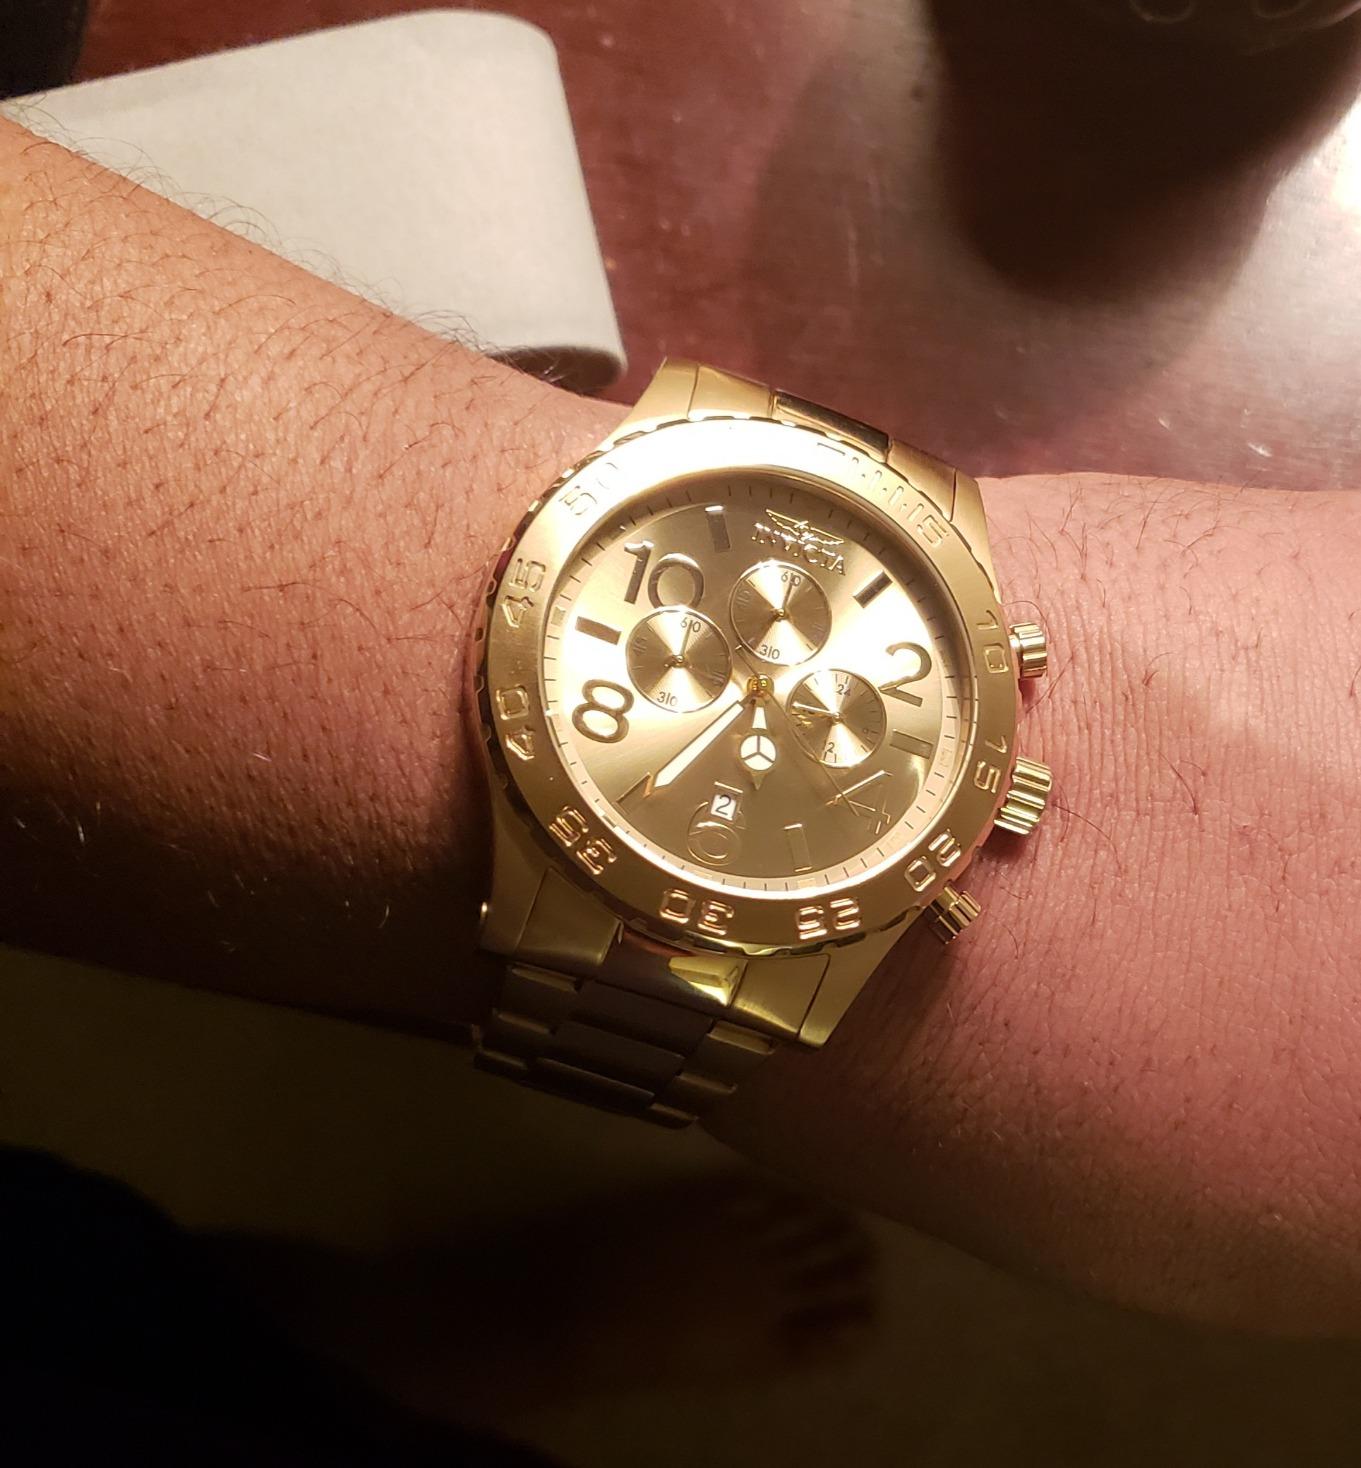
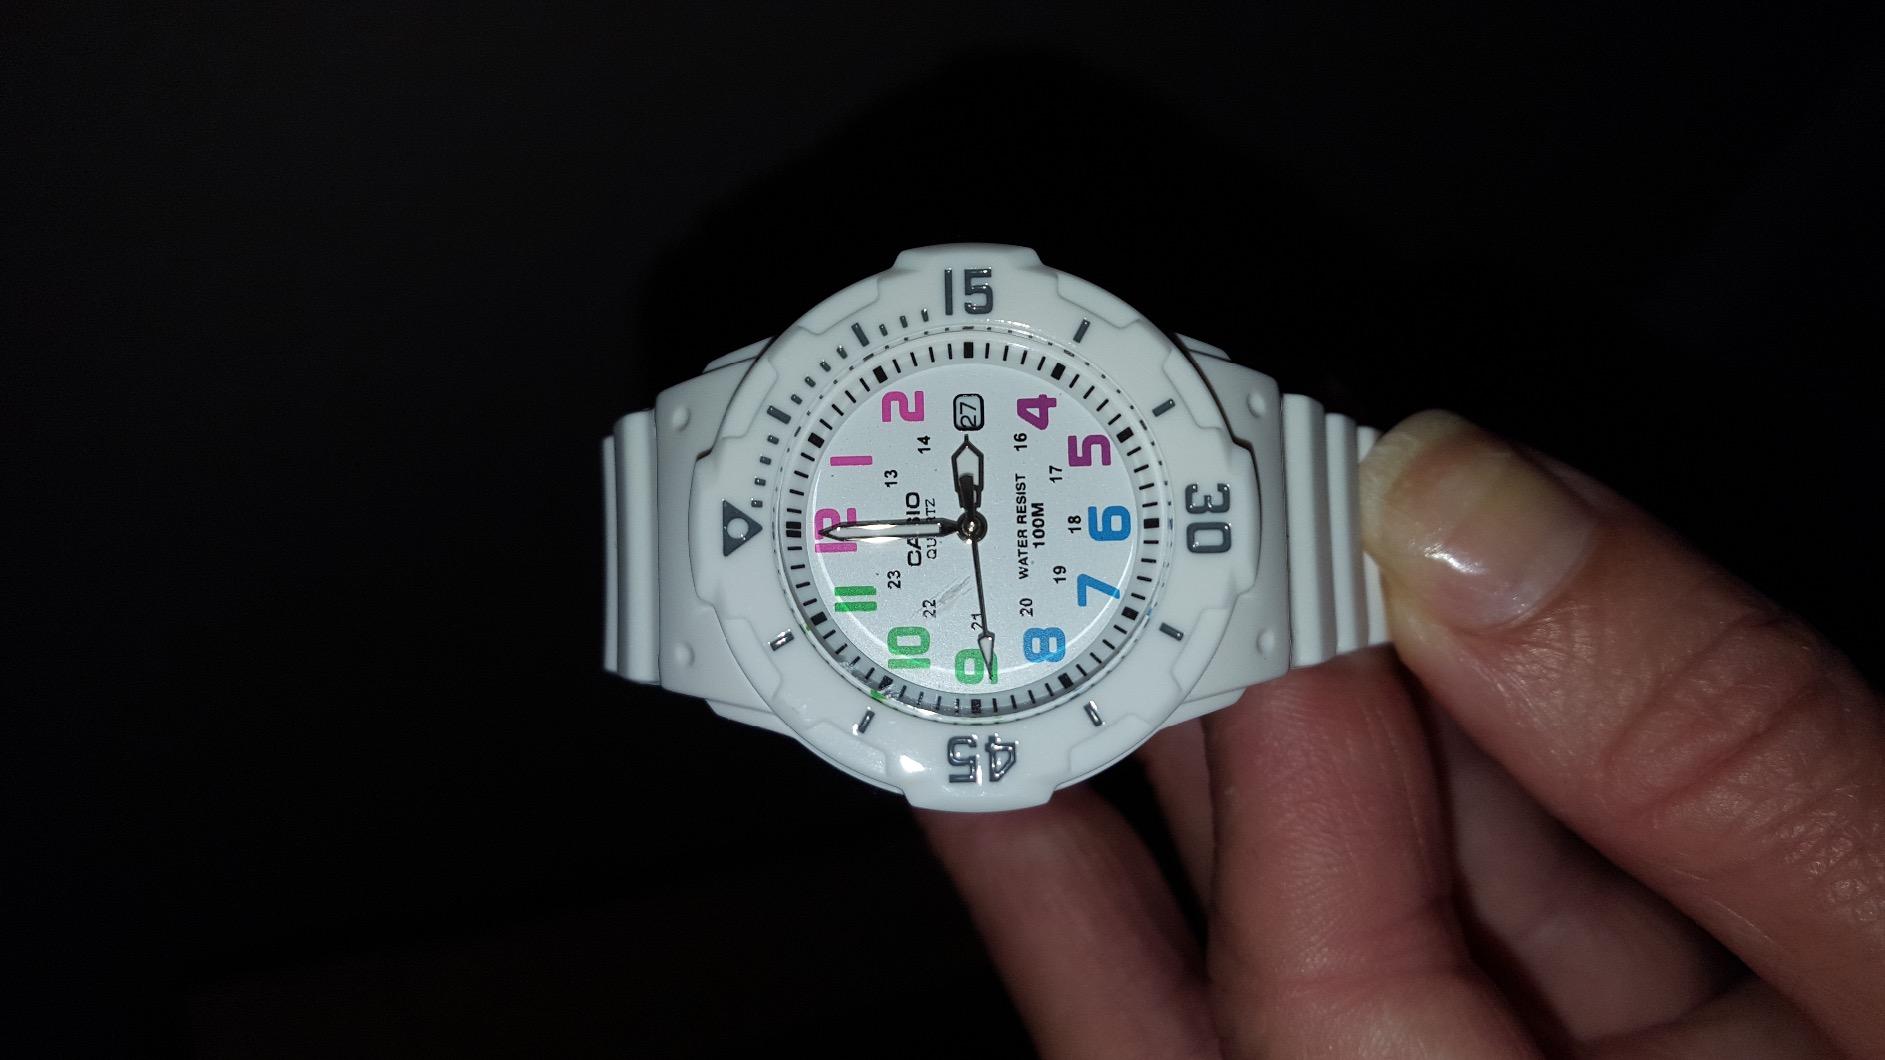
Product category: accessories_watch
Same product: no